Laurence Olivier Award for Best Actress

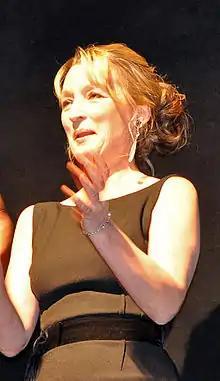
2025 Recipient: Lesley Manville

The Laurence Olivier Award for Best Actress in a Play is an annual award presented by the Society of London Theatre in recognition of achievements in commercial London theatre. The awards were established as the Society of West End Theatre Awards in 1976, and renamed in 1984 in honour of English actor and director Laurence Olivier.